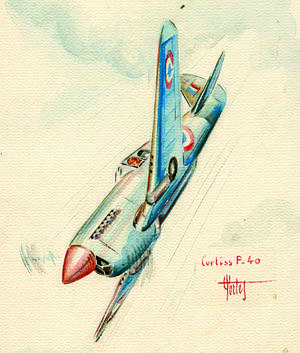
Curtiss P-40
L'escadron de Chasse 3/3 « Ardennes » est une unité de combat de l'Armée de l'air française. Actuellement installée sur la base aérienne 133 Nancy-Ochey, elle est équipée de Mirage 2000D, biplace d'assaut conventionnel tout temps.